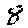
Label: 8